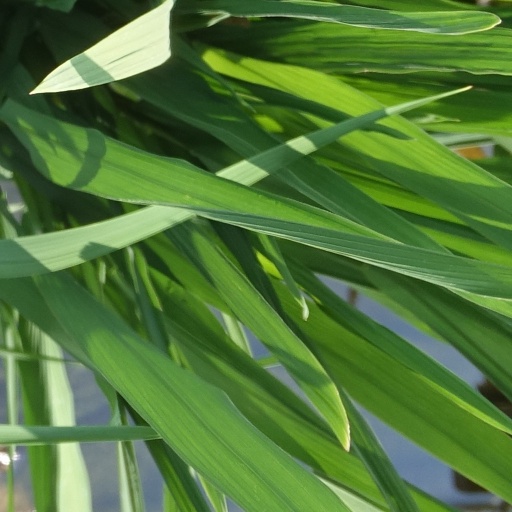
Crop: rice